Vickers House

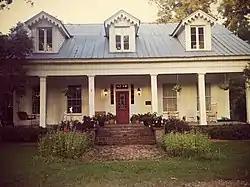

The Vickers House, on Louisiana Highway 15 in the rural Richland Parish, Louisiana community of Alto, Louisiana, was built around 1870. It was listed on the National Register of Historic Places in 1986.